Musashi-Nakahara Station

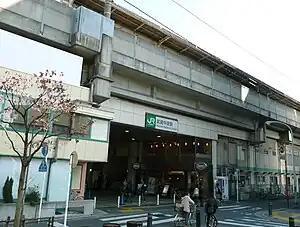
Musashi-Nakahara Station, November 2011

is a passenger railway station located in Nakahara-ku, Kawasaki, Kanagawa Prefecture, Japan, operated by the East Japan Railway Company (JR East).